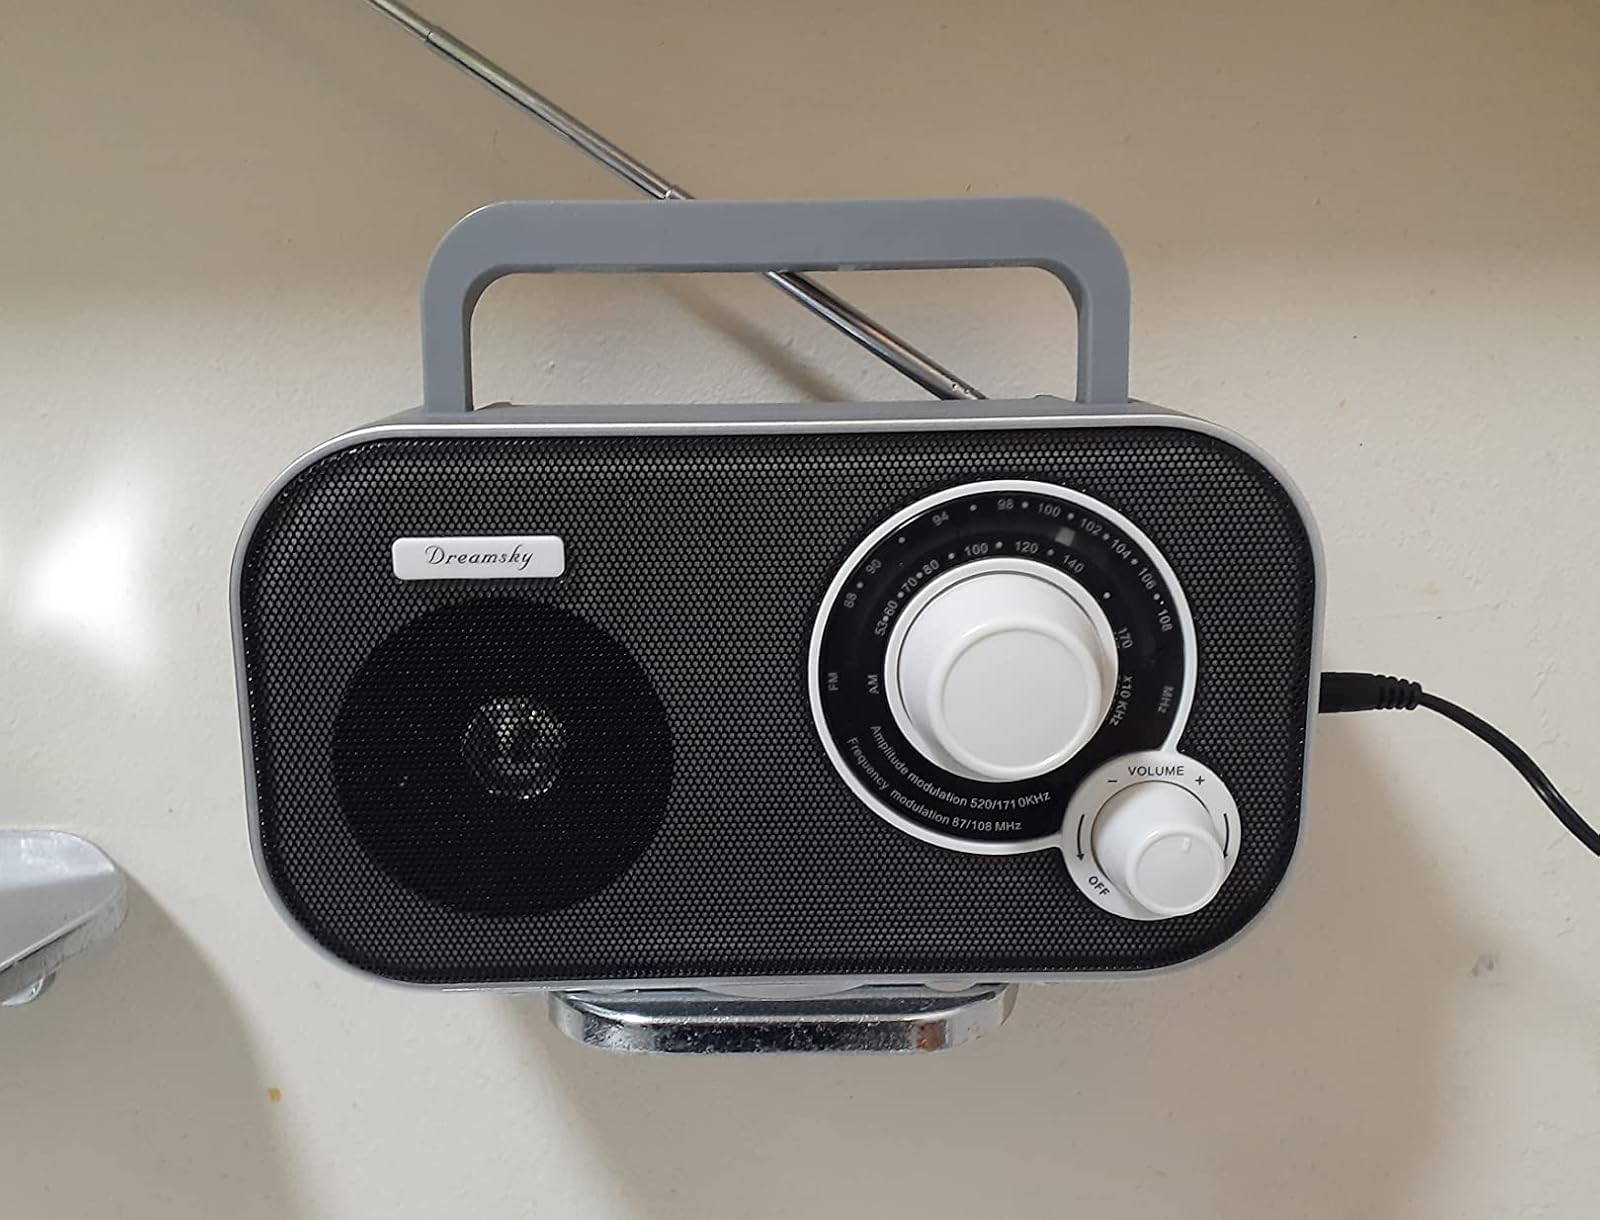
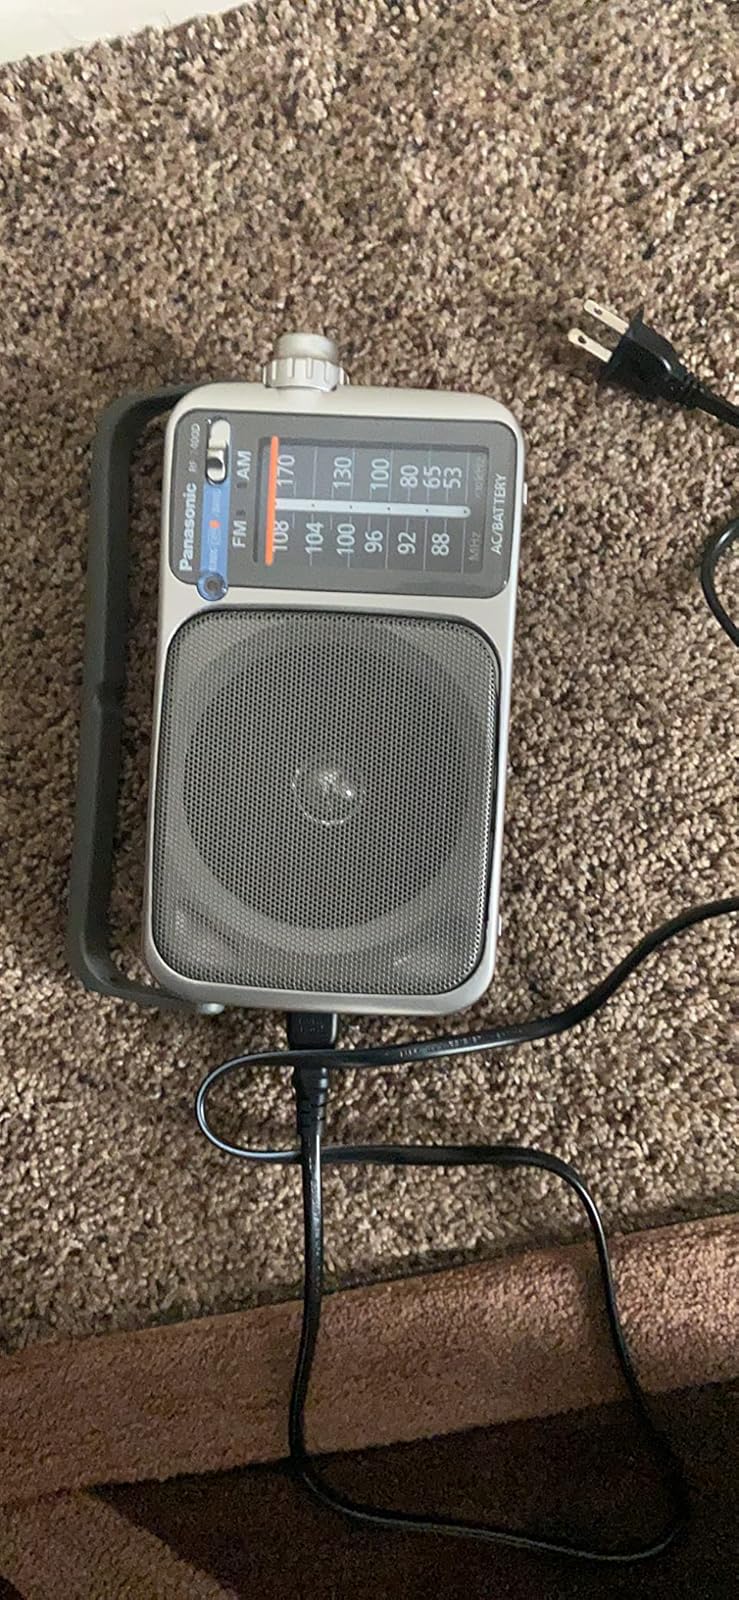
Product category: radio
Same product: no